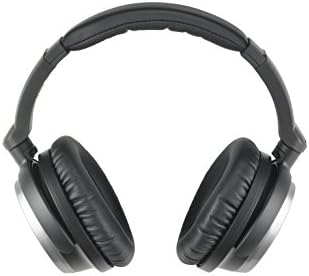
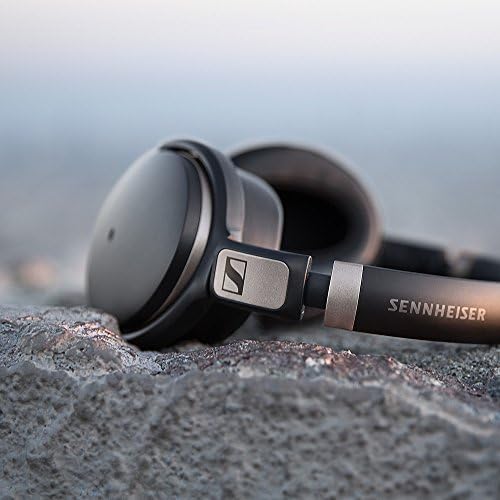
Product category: headphones
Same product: no